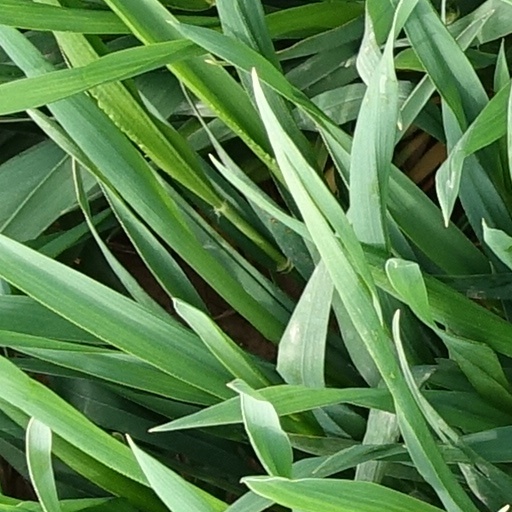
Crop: wheat